Sand-Covered Church

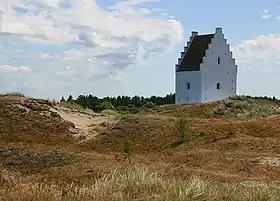
The Sand-Covered Church was in medieval times the largest church in the region of Vendsyssel. Nowadays only the church tower still stands, rising above the sandy dunes.

The church was mentioned for the first time in relation to the stranding of a Hanseatic ship at Skagen on 31 March 1387. The first day 861 pieces of cloth were salvaged and brought to the nearest church. The next day the priest, Mr. Bernhard, brought another seven packages of cloth to the Sand-Covered Church. Queen Margaret I of Denmark received 400 pieces of cloth, and in 1394 ended up paying 320 nobles in restitution even though the merchants valued the cloth at 2,750 nobles. The priest kept the seven packs of cloth but swore “by his dignity as a priest to report to the king and queen how many lengths they contained”.